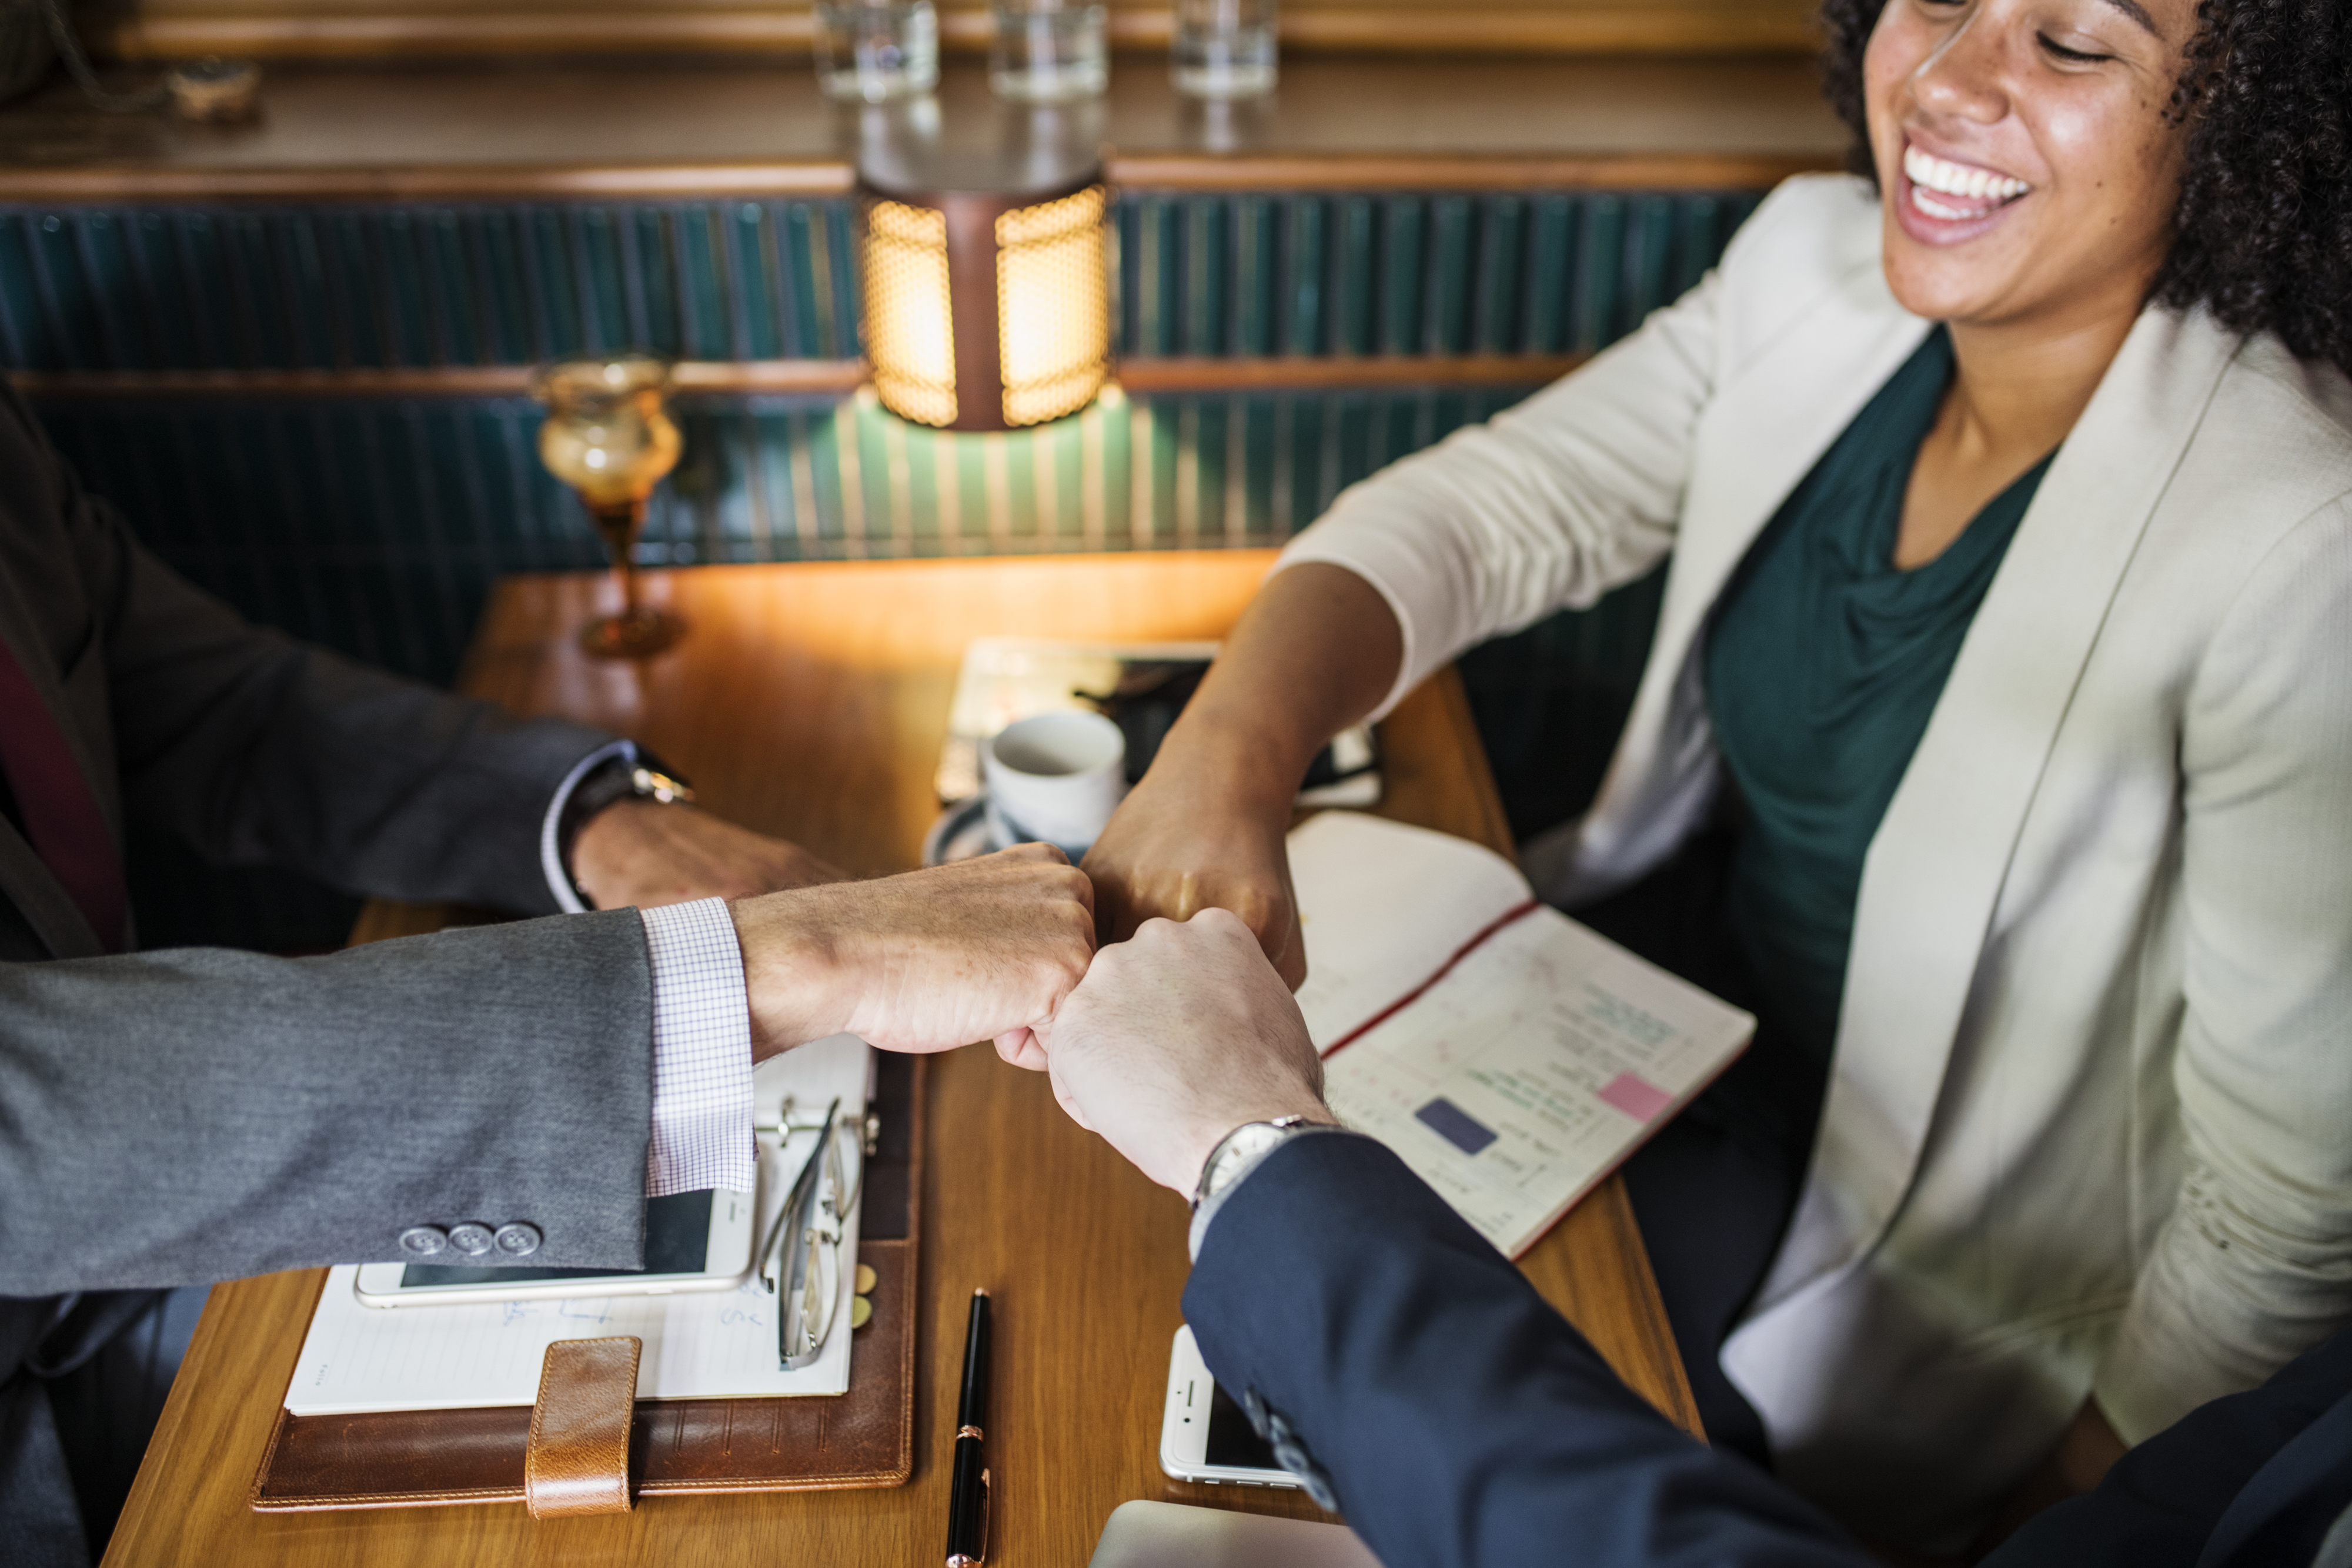
african, african american, afro, beautiful, black, breakfast, breakfast meeting, bump, business, businessman, businesswoman, cafe, coffee, coffee cup, coffee shop, collaboration, cooperation, corporate, development, fist bump, group, happiness, happy, lunch meeting, man, meeting, optimistic, partner, partnership, positive, positivity, pretty, restaurant, smiling, suit, tanned, team, teamwork, together, togetherness, union, united, woman